Lune Millennium Bridge

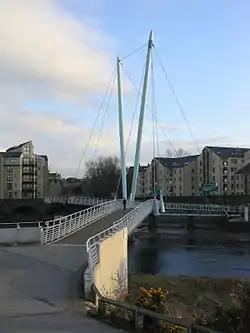

The Lune Millennium Bridge is a cable-stayed footbridge which spans the River Lune in Lancaster, England.